Frances Howard, Countess of Surrey

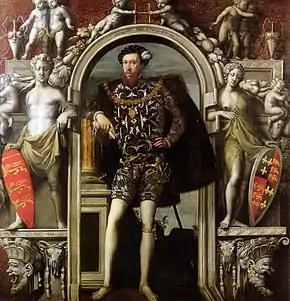
Frances' husband ‘The Poet Earl of Surrey’, 1546, a rare English Mannerist portrait by a Flemish immigrant.

Frances Howard, Countess of Surrey ( de Vere; c. 1517 – 30 June 1577) was the second daughter and third child of John de Vere, 15th Earl of Oxford, and Elizabeth Trussell. She first married Henry Howard, Earl of Surrey (executed for treason in 1547), and second Thomas Steyning.